Federal enterprise architecture

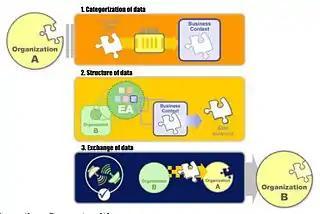
The DRM Collaboration Process.

The Data Reference Model (DRM) describes, at an aggregate level, the data and information that support government program and business line operations. This model enables agencies to describe the types of interaction and exchanges that occur between the federal government and citizens. The DRM categorizes government information into greater levels of detail. It also establishes a classification for federal data and identifies duplicative data resources. A common data model will streamline information exchange processes within the federal government and between government and external stakeholders.